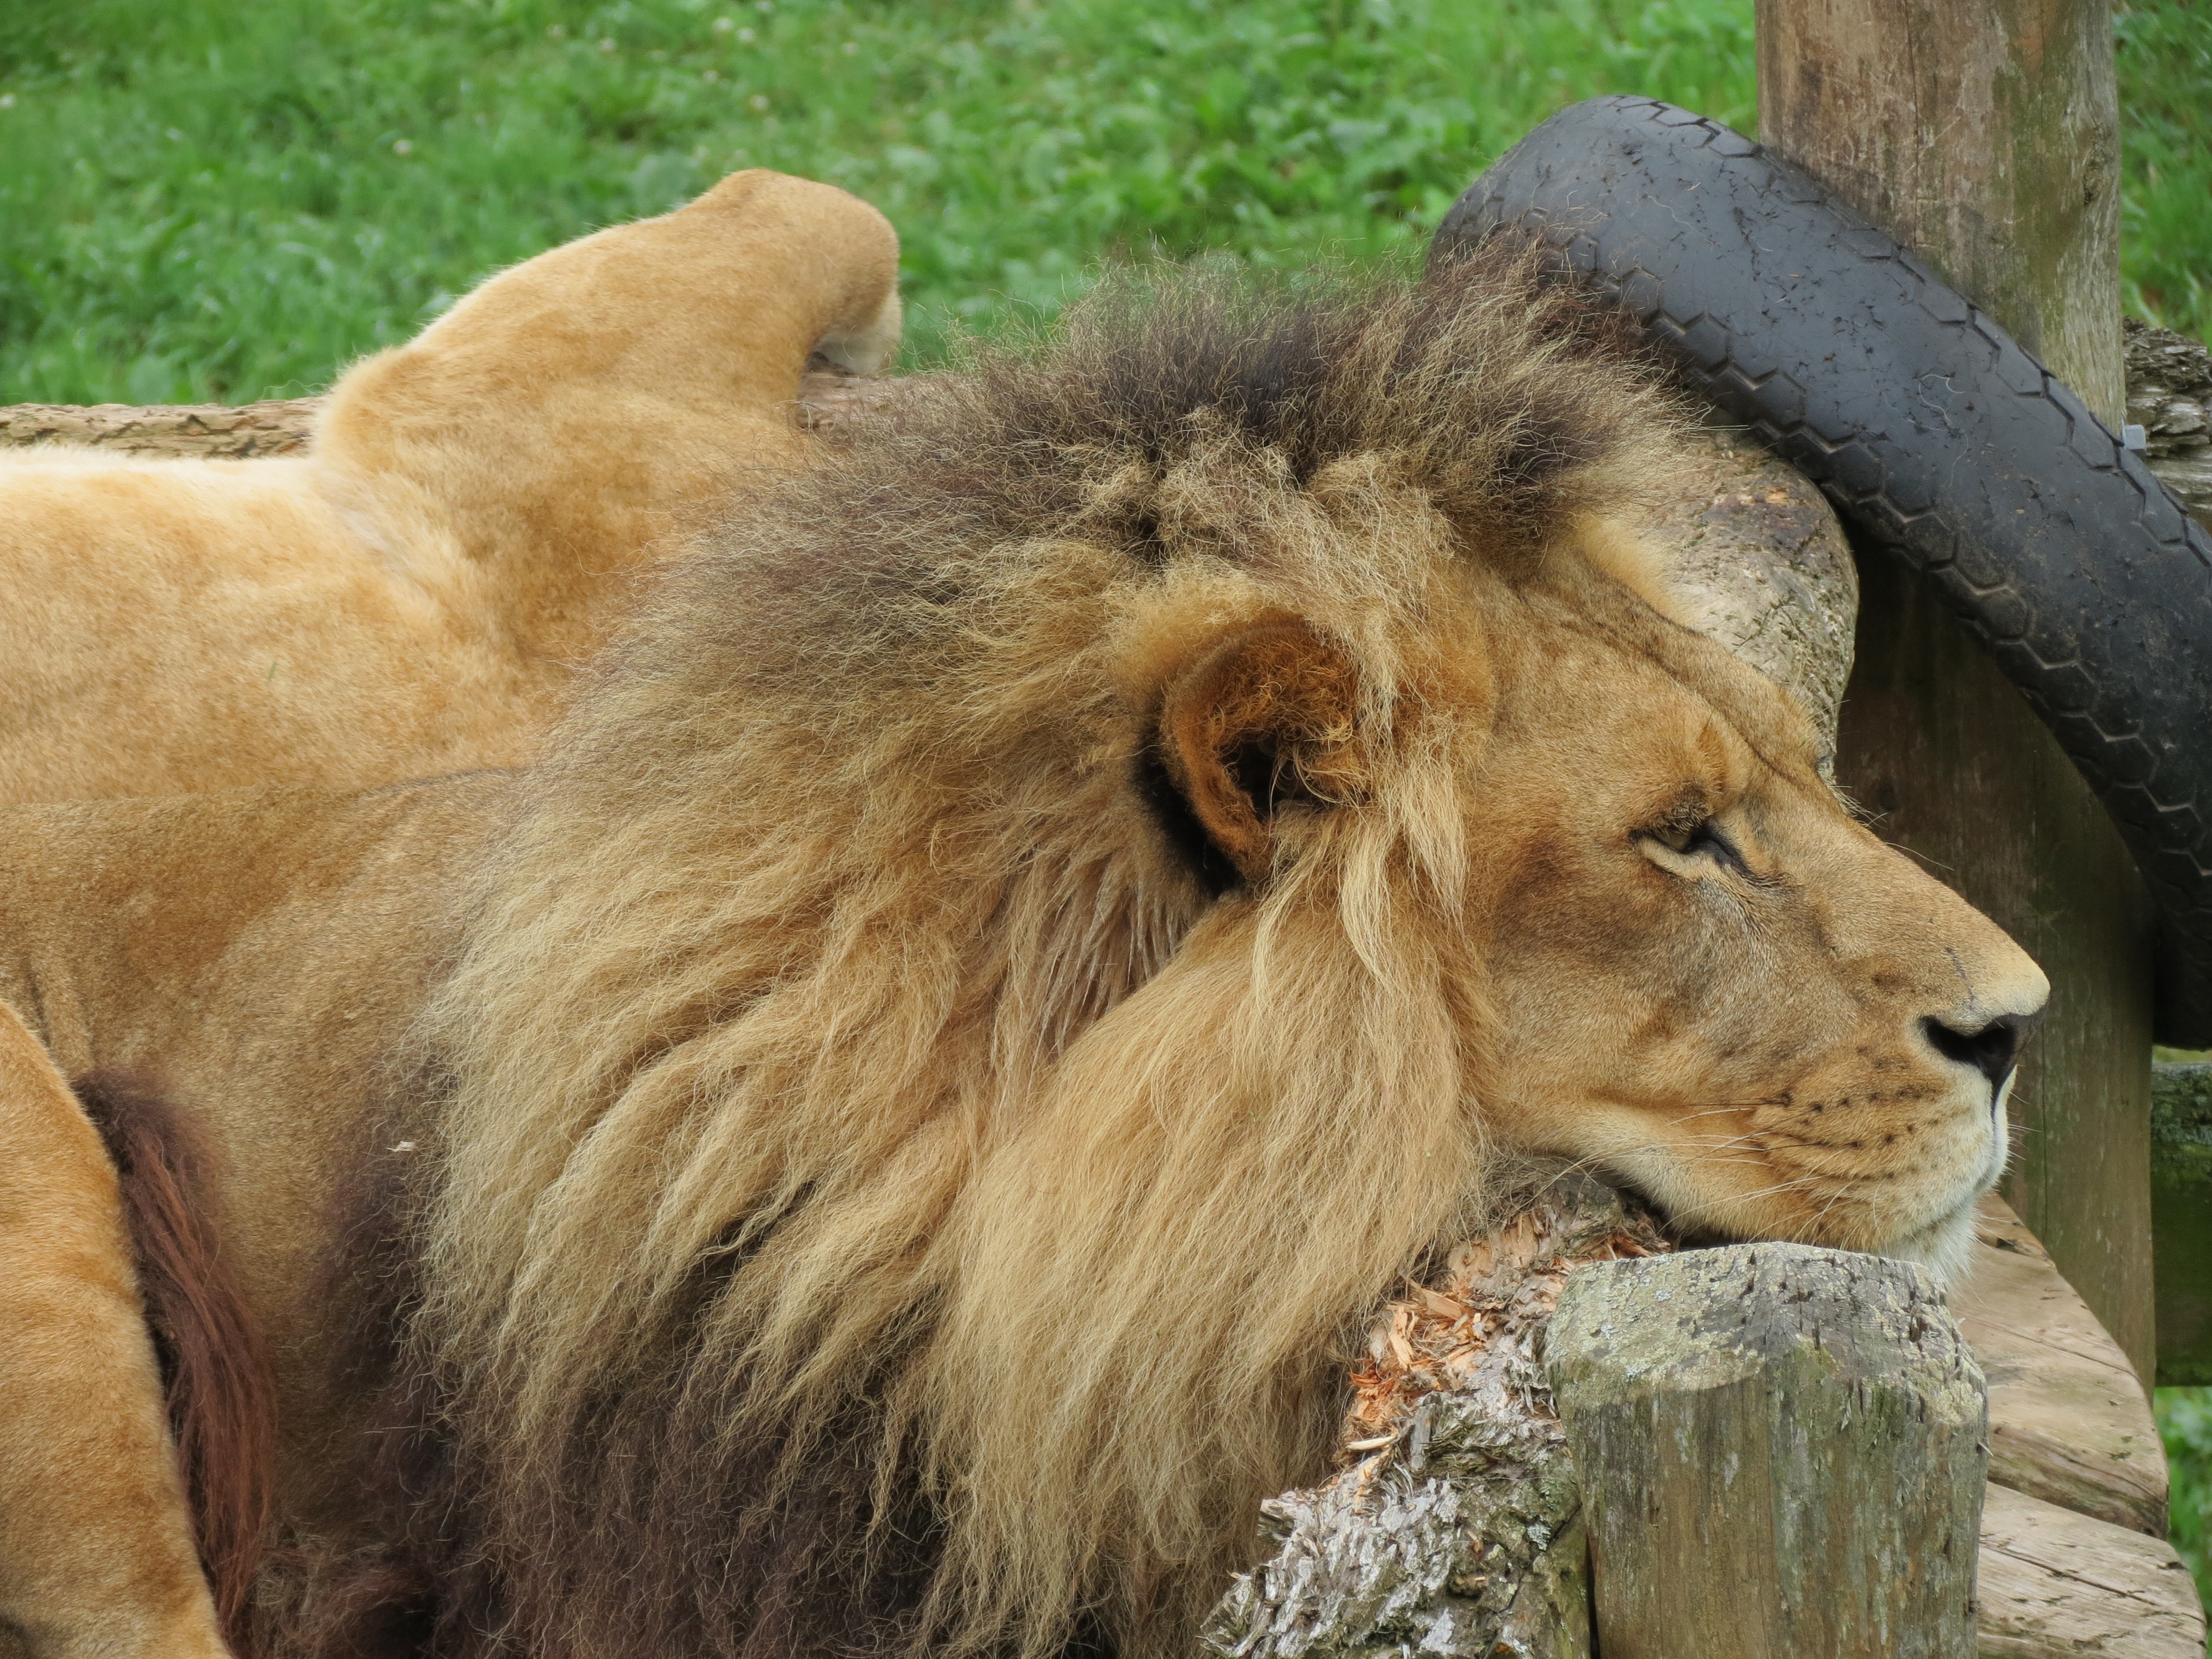
nature, wildlife, wild, zoo, africa, feline, mammal, mane, predator, fauna, lion, wild animal, king, vertebrate, safari, big cats, cat like mammal, dog breed group, masai lion